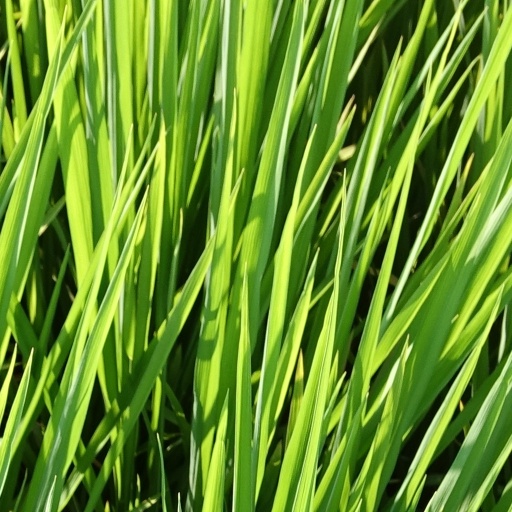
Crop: rice